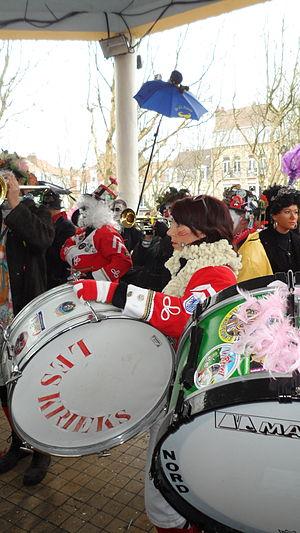
Joueuse de grosse caisse lors de l'avant bande de Malo-les-Bains
Le carnaval de Dunkerque est l’ensemble des festivités qui ont lieu dans l’agglomération dunkerquoise aux alentours de Mardi gras.